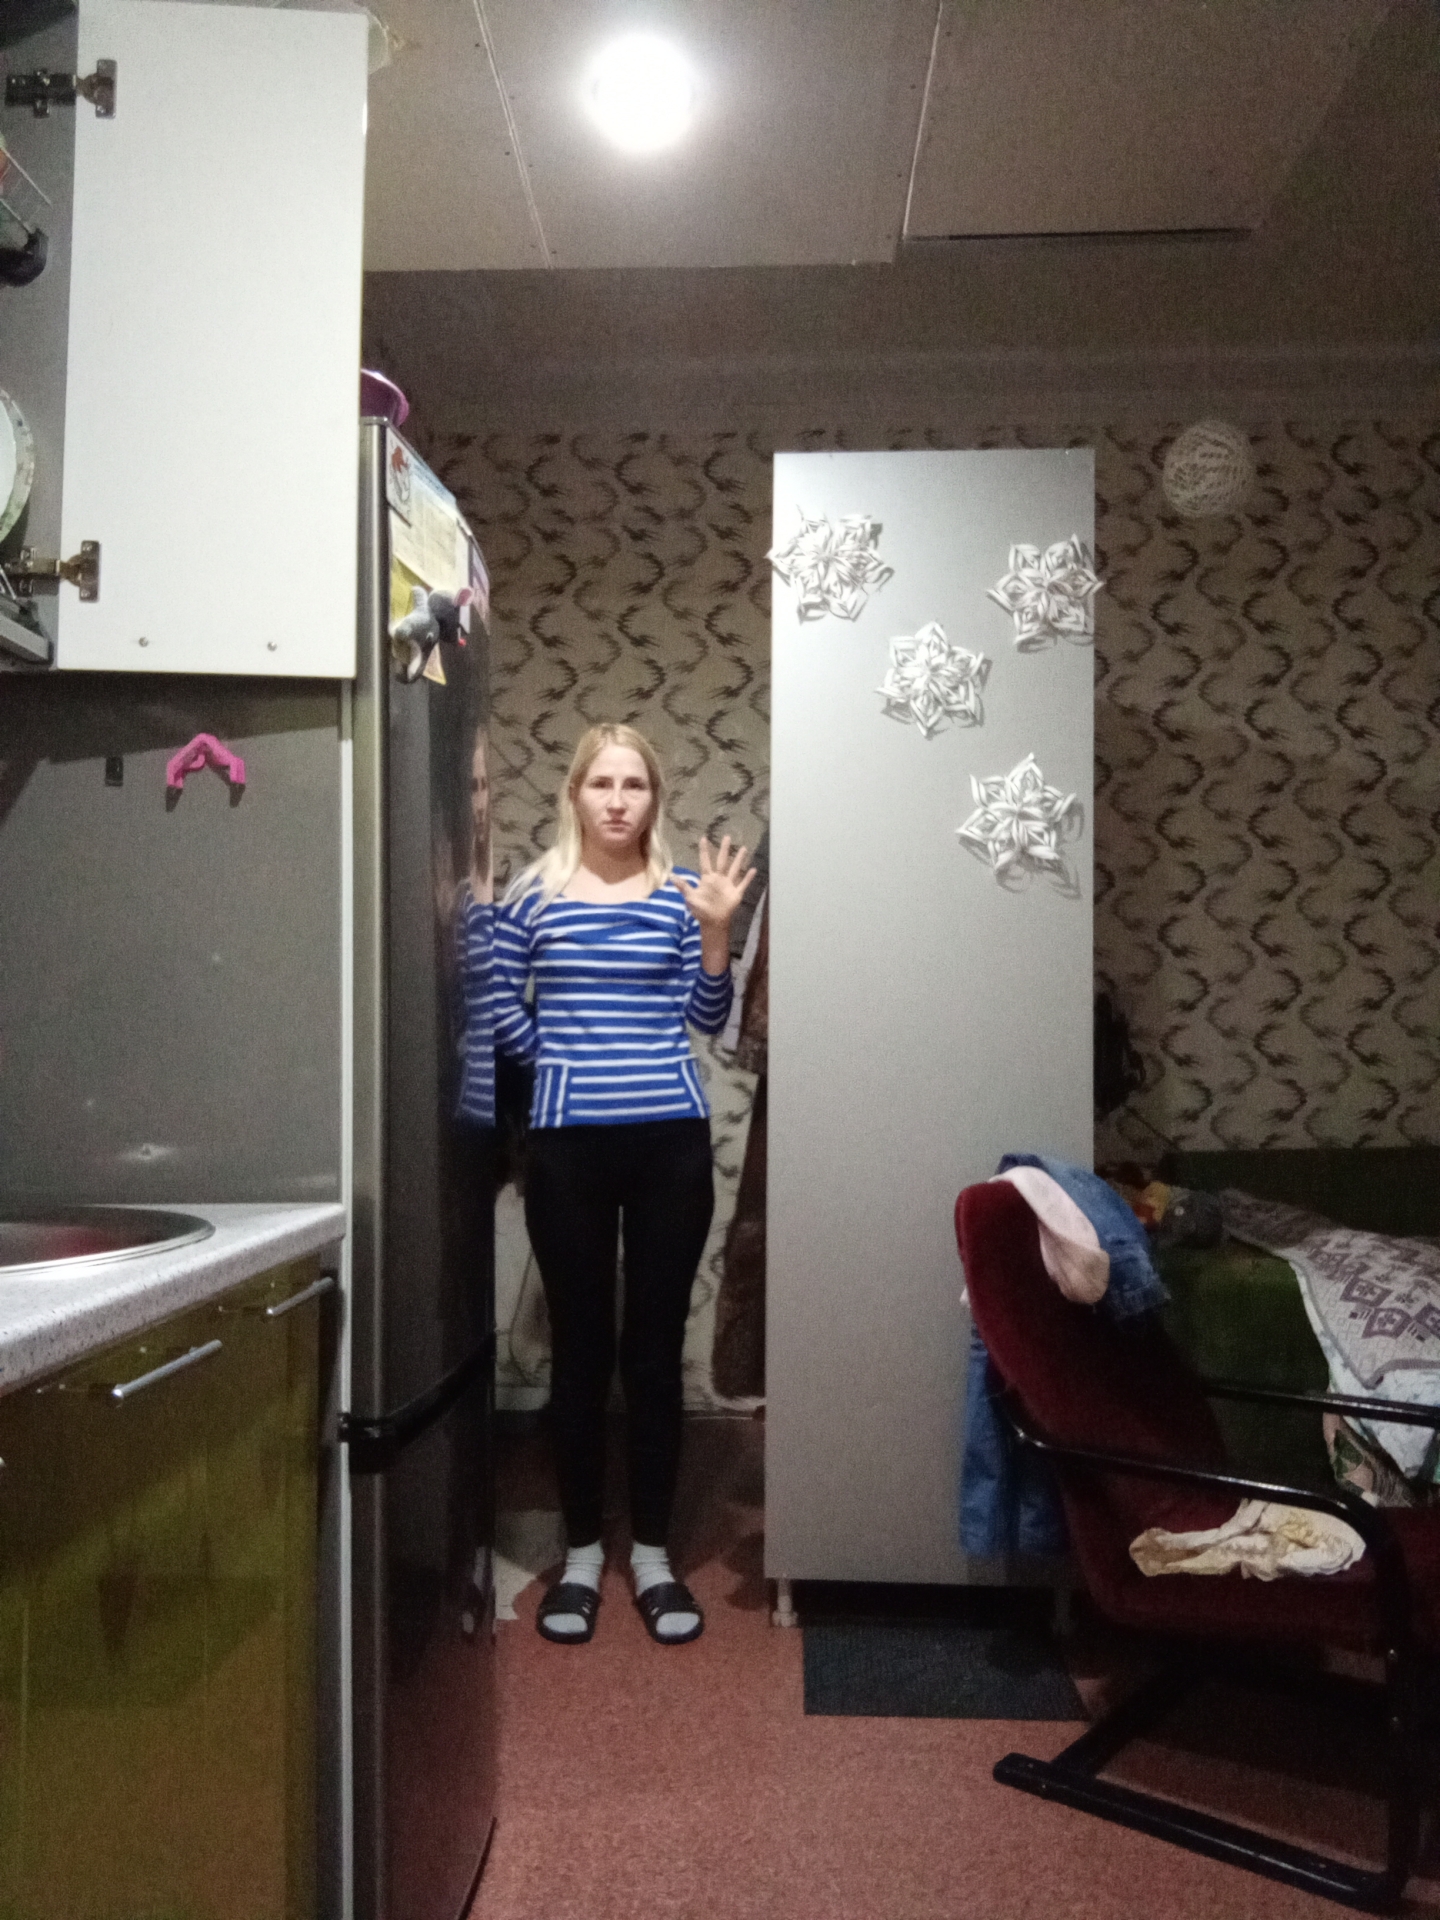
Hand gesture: palm